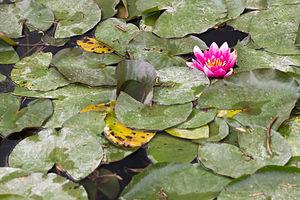
Nymphaea 'René Gérard' (Nénuphar) au jardin botanique de Lyon, France.
Nymphaea est un genre de plantes aquatiques de la famille des Nymphaeaceae. C'est l'un des genres de nénuphars.